Che Lei Pai

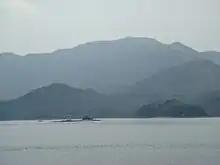
View of Che Lei Pai within Tolo Channel. The headland on the right is Pak Kok Chai. The mountain at the back, with a radio station at its top, is Shek Uk Shan.

Che Lei Pai, also known as Knob Reef, is an islet in Tolo Channel in the northeastern New Territories of Hong Kong. The island is north of Pak Kok Chai and south of Fu Tau Sha. It is under the administration of the Tai Po District.